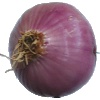
Label: Onion Red Peeled 1